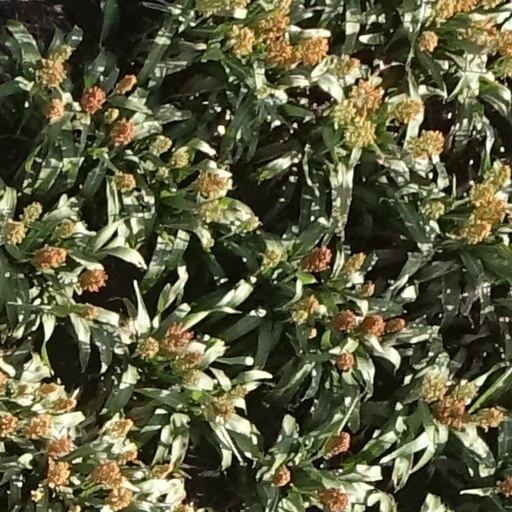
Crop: sorghum